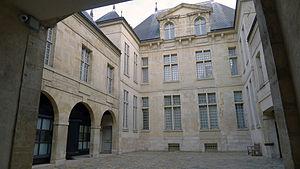
Hôtel de Donon - Paris III
Le musée Cognacq-Jay est un musée municipal de la ville de Paris présentant une collection d'œuvres et d'objets d'art du XVIIIᵉ siècle issue du legs d'Ernest Cognacq.